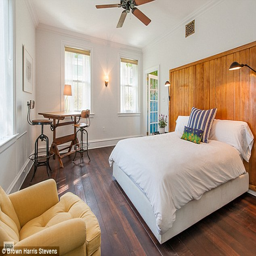
set to make a huge profit : people bought the home for $3.6 million